Port of San Francisco

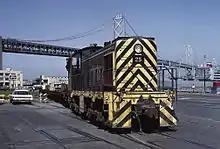
Belt Railroad "#25" south of the Bay Bridge in 1985

When gold was discovered in California, the first hulk of an old iron revenue steamer, the "James K. Polk", was beached at the foot of the bluff near Clarke's Point and became the foundation of the first real passenger landing in the city. It was at this site that the population of San Francisco met the Pacific mail liner the "Oregon" to receive the official announcement that California had been admitted to the Union. The bluff at the point was quickly leveled and on the land created a wharf was built that became the first regular berthing place, for a short time, for the Pacific mail steamships. Whatever products came to California, and whatever California produced, had to be carried by ship. In the first year of the gold rush, hundreds of ships were beached and abandoned in the tidal flats of Yerba Buena Cove, and numerous ships were run aground to become parts of the city itself. In 1853, the Vallejo Street wharf lease was granted, and a larger wharf was built.